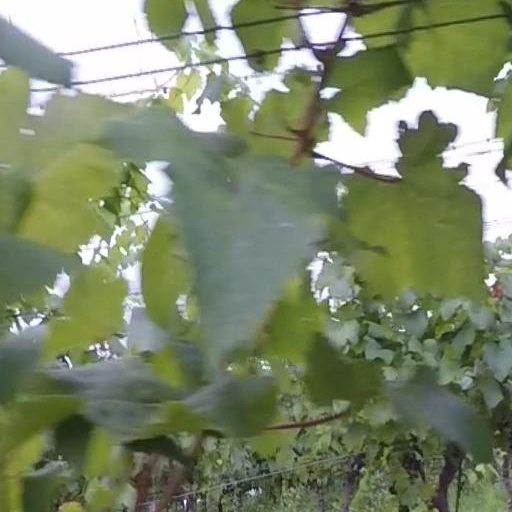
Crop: grape